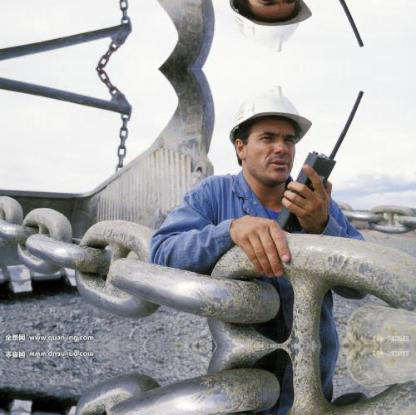
Objects in the image:
label: helmet
label: helmet